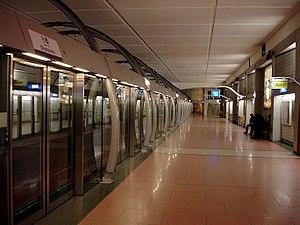
Station Bercy de la ligne 14 du métro de Paris, France.